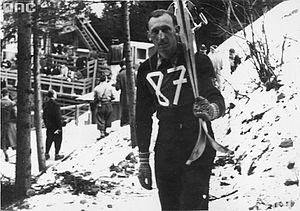
Hans Lahr à Zakopane en 1939
"Johann ""Hans"" Lahr, né le 21 janvier 1913 et décédé le 24 février 1942, est un ancien spécialiste tchèque du combiné nordique et sauteur à ski.